Professional wrestling holds

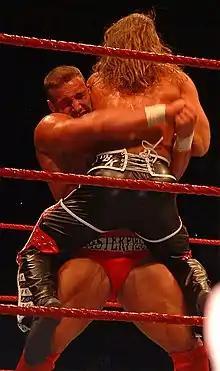
Chris Masters applying a bear hug on Shawn Michaels

Known as "Ashi-gatame" in Japan and a "pumphandle armbar" in America. The wrestler sits facing away on either side of an opponent who is lying prone on the mat, with the wrestler's legs scissoring one of the opponent's arms. The wrestler then grabs hold of the wrist of that arm, pulling it upwards, causing hyperextension of the shoulder and elbow. Yuji Nagata has used the move while rolling his eyes backwards called the "Shirome" (white eyes). Satoshi Kojima uses a slight variation where both of his legs are on the same side of the opponent's arm. He calls it the "Koji MAX hold".